Docton

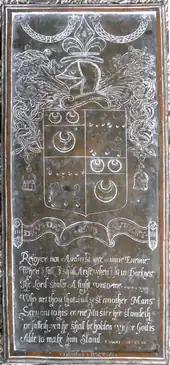
Detail from ledger stone of Thomas Docton (d.1618) of Docton, showing the arms of Docton ("Per fess gules and argent, two crescents in chief or another in base sable") quartering Chantrell, his mother's family ("Argent, three talbots passant sable")

The arms of the Docton family were: "Per fess gules and argent, two crescents in chief or another in base sable". These may be seen, amongst other places, in a 1933 stained glass window in St Nectan's Church, Hartland, by Townshend and Howson and on the ledger stone to Phillipa Cary (1603–1633) in Clovelly Church.